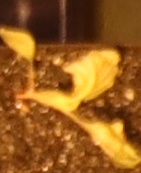
Label: Redroot Pigweed